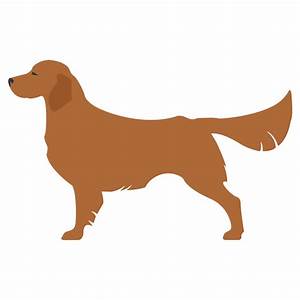
Label: cane